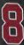
Number: 8